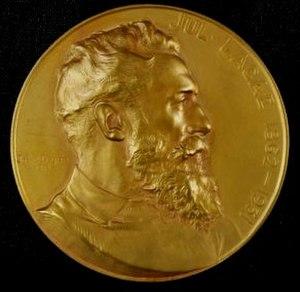
Le sculpteur Jules Lagae (1862-1931) sur une médaille taillé par Josuë Dupon, frappée en 1916.
Jules Lagae, né le 15 mars 1862 à Roulers et décédé le 2 juin 1931, à Bruges, est un sculpteur belge.